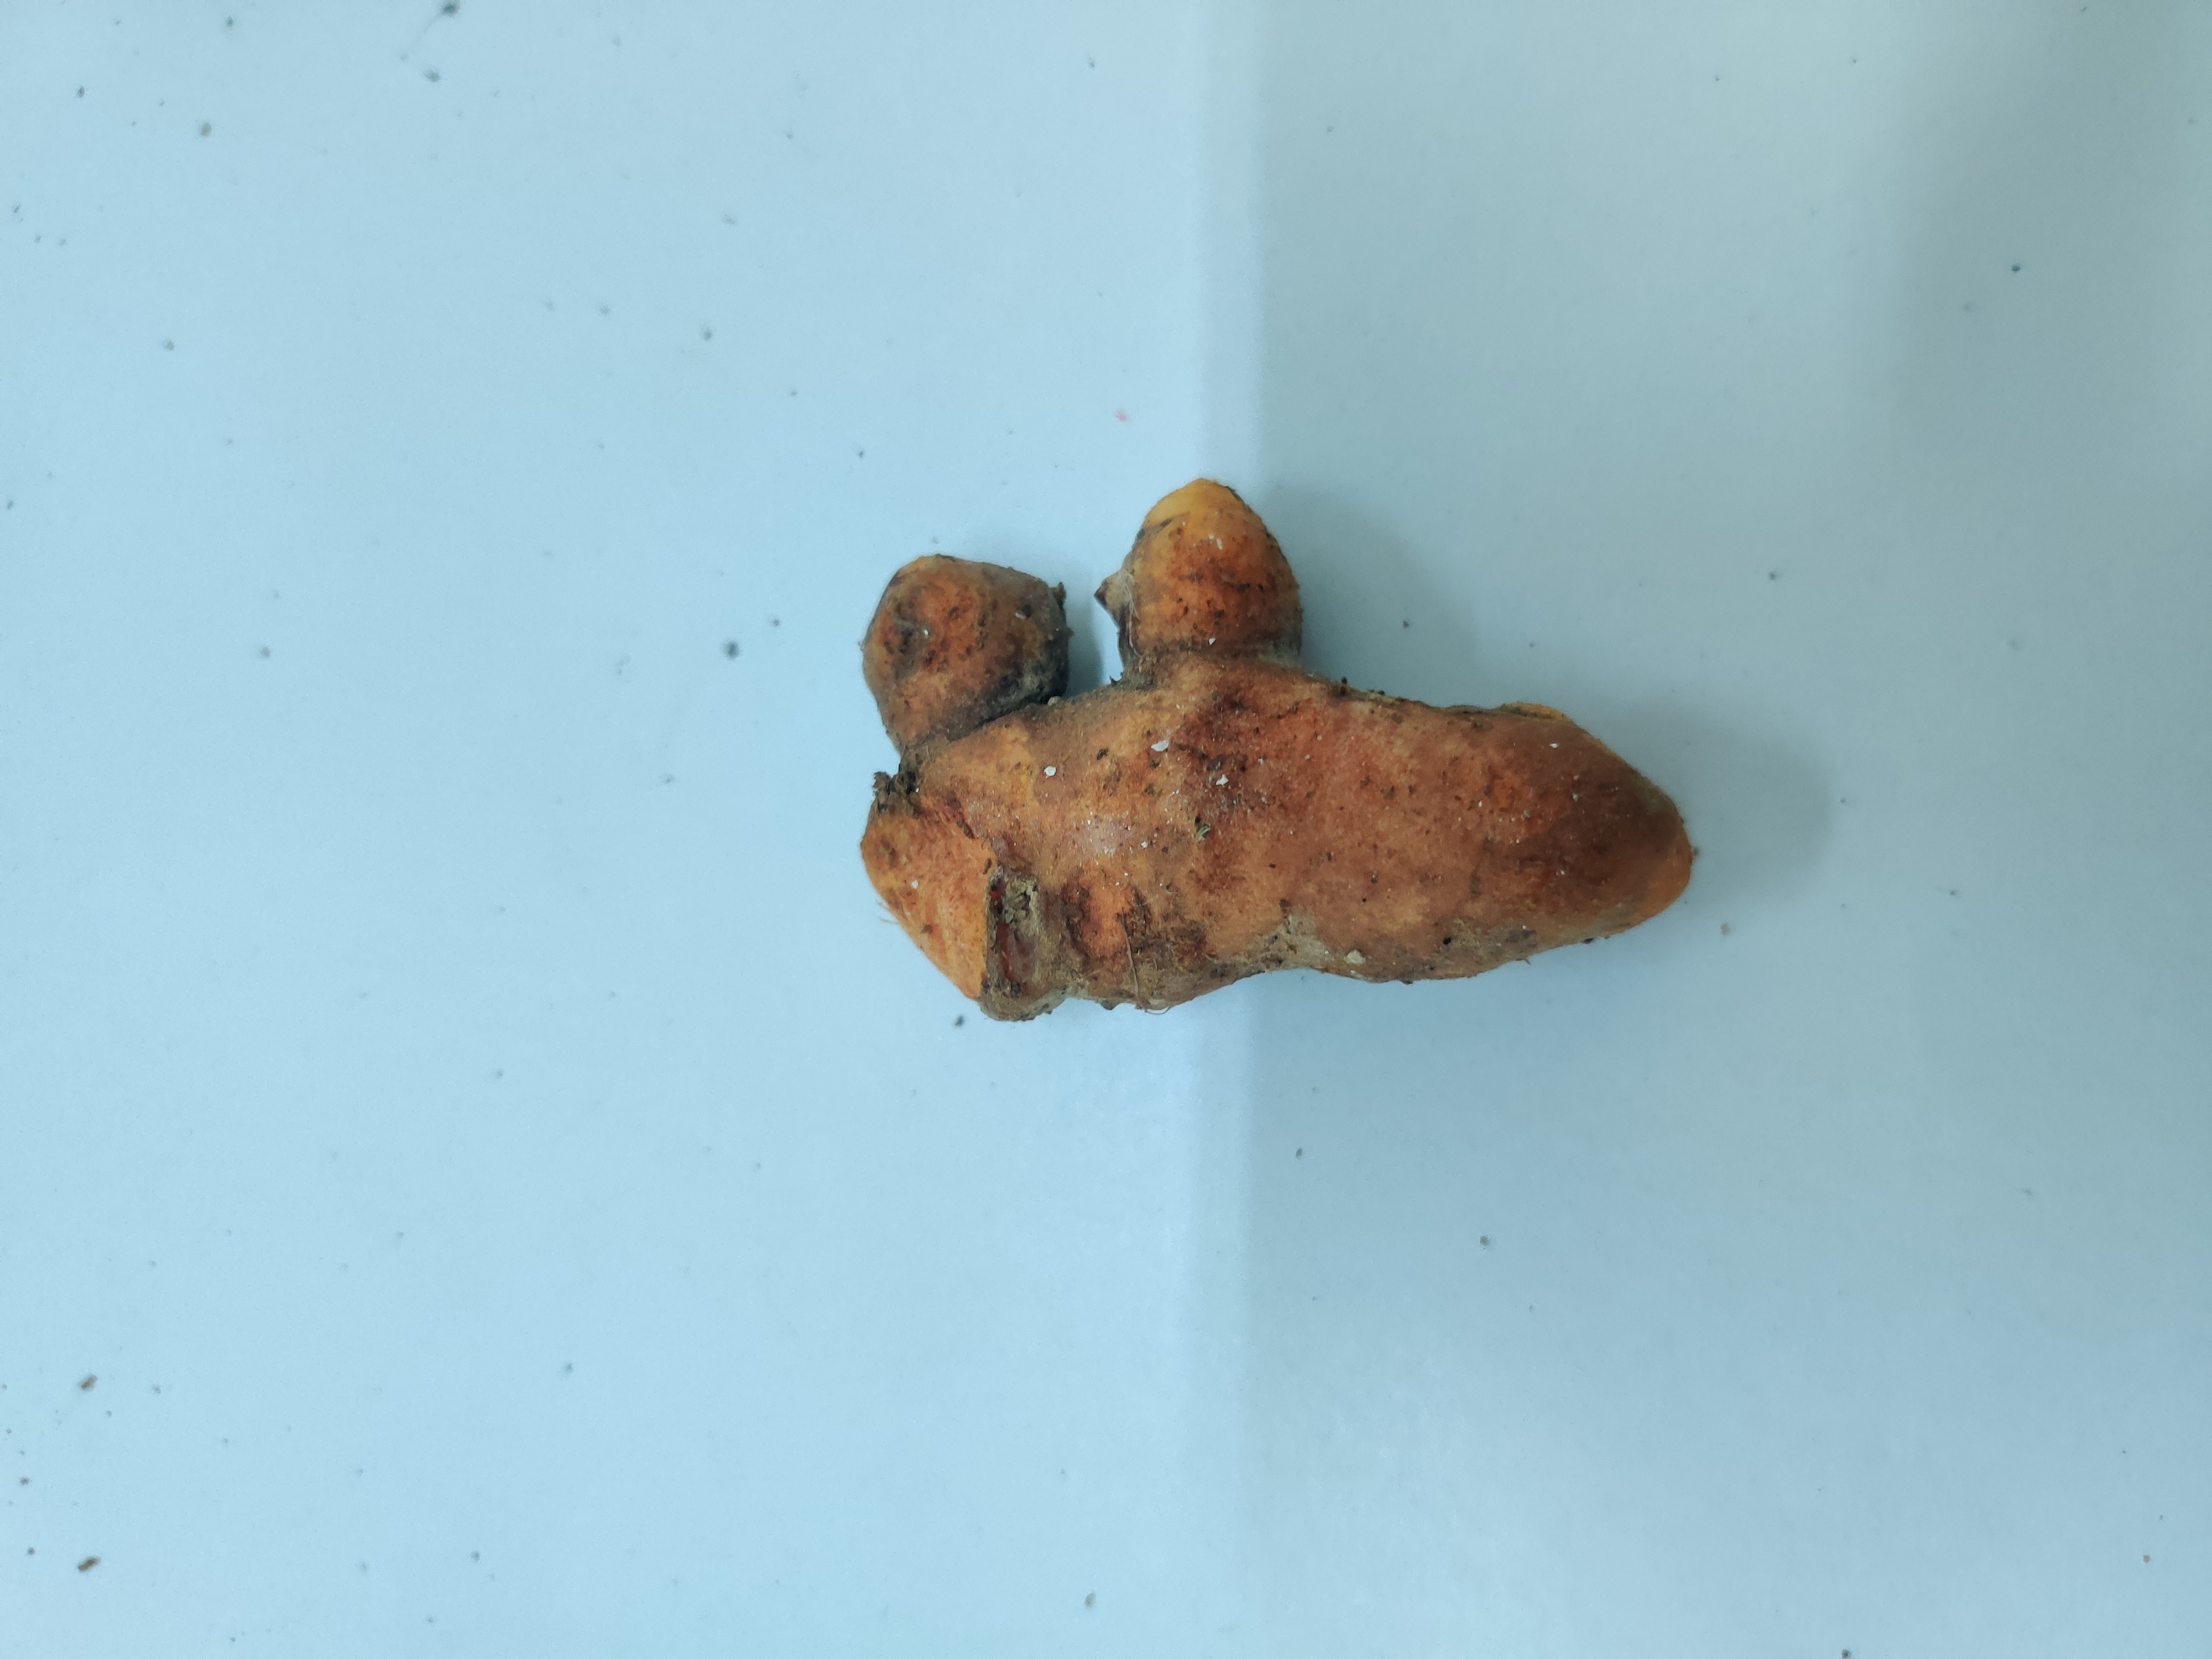
Crop: Turmeric
Condition: Fresh